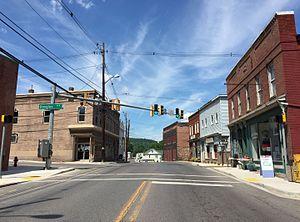
La ville américaine de Lonaconing est située dans le comté d'Allegany, dans l’État du Maryland. Lors du recensement de 2010, sa population s’élevait à 1 214 habitants.